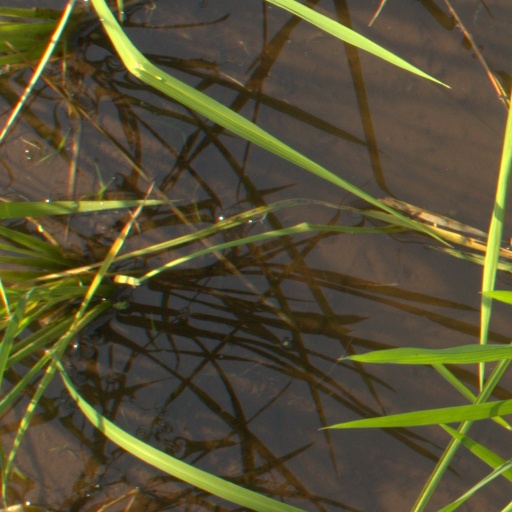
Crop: rice